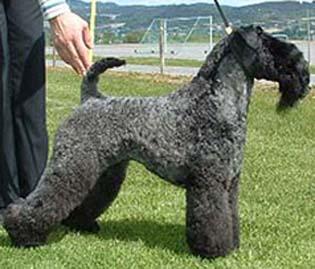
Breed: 229-n000087-Kerry_blue_terrier